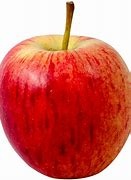
Label: apple